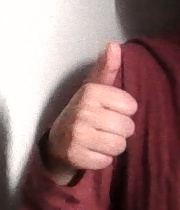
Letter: aleff